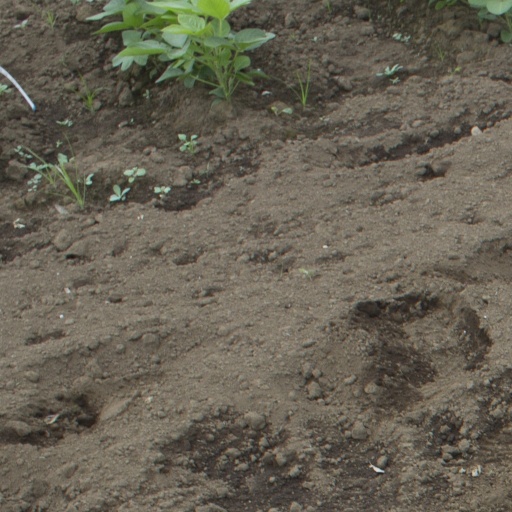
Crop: soybean